Moshi, Tanzania

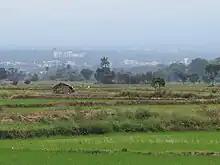
Moshi CBD as seen from Lower Moshi rice fields.

Moshi is a municipality and the capital of Kilimanjaro Region in the Northeastern Tanzania. As of 2017, the municipality has an estimated population of 201,150 and a population density of 3,409 persons per km . In the last official census of 2022, the municipality had a population of 221,733. The municipality is situated on the lower slopes of Mount Kilimanjaro, a dormant volcano that is the highest mountain in Africa. The name "Moshi" has been reported to refer to the smoke that emanates from the nearby mountain. The municipality covers about and is the smallest municipality in Tanzania by area.